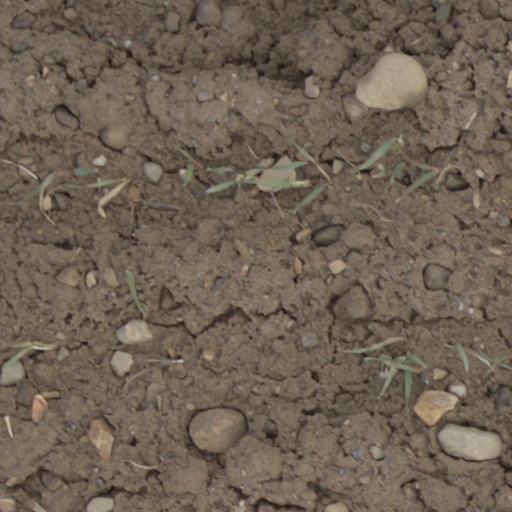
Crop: wheat